Divertor

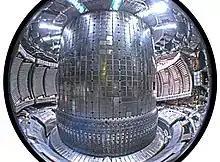
Interior of Alcator C-Mod showing the lower divertor channel at the bottom of the torus

In magnetic confinement fusion, a divertor is a magnetic field configuration which diverts the heat and particles escaped from the magnetically confined plasma to dedicated plasma-facing components, thus spatially separating the region plasma-surface interactions from the confined core (in contrast to the limited configuration). This requires establishing a separatrix-bounded magnetic configuration, typically achieved by creating poloidal field nulls (X-points) using external coils.